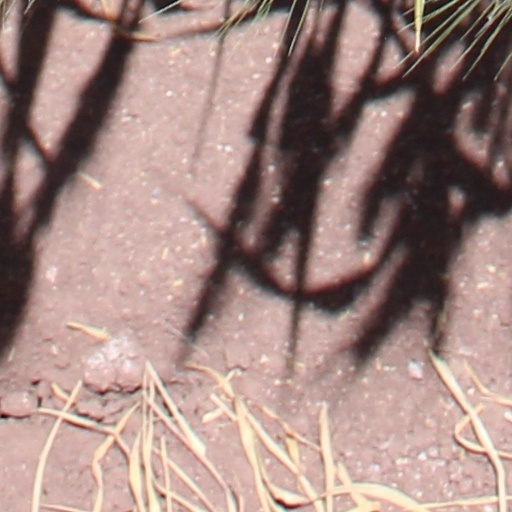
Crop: wheat